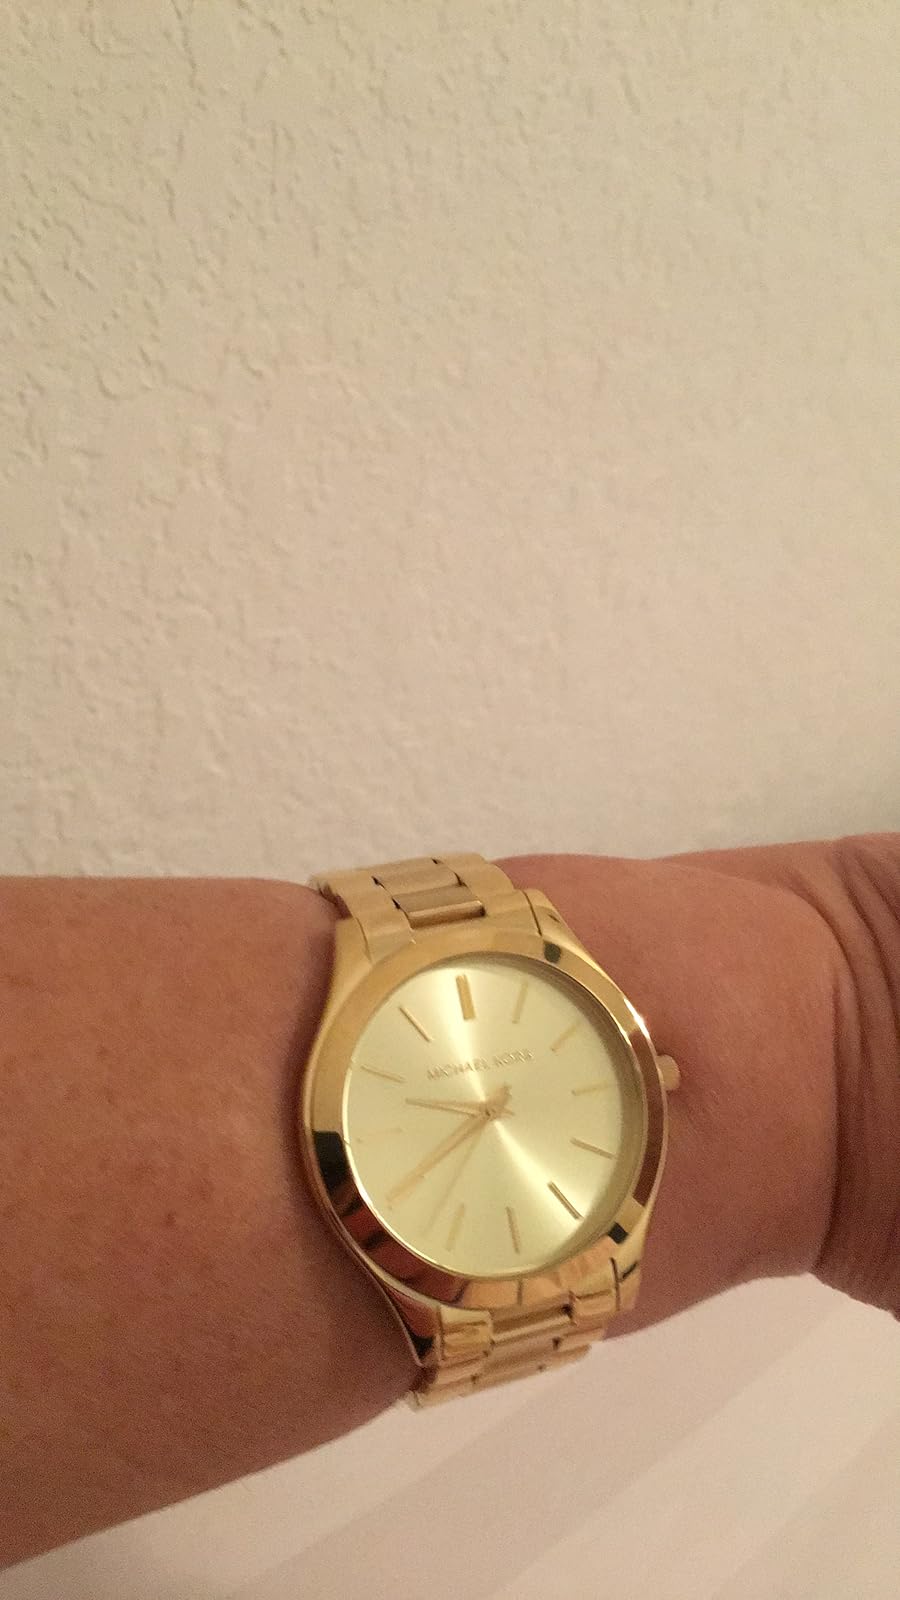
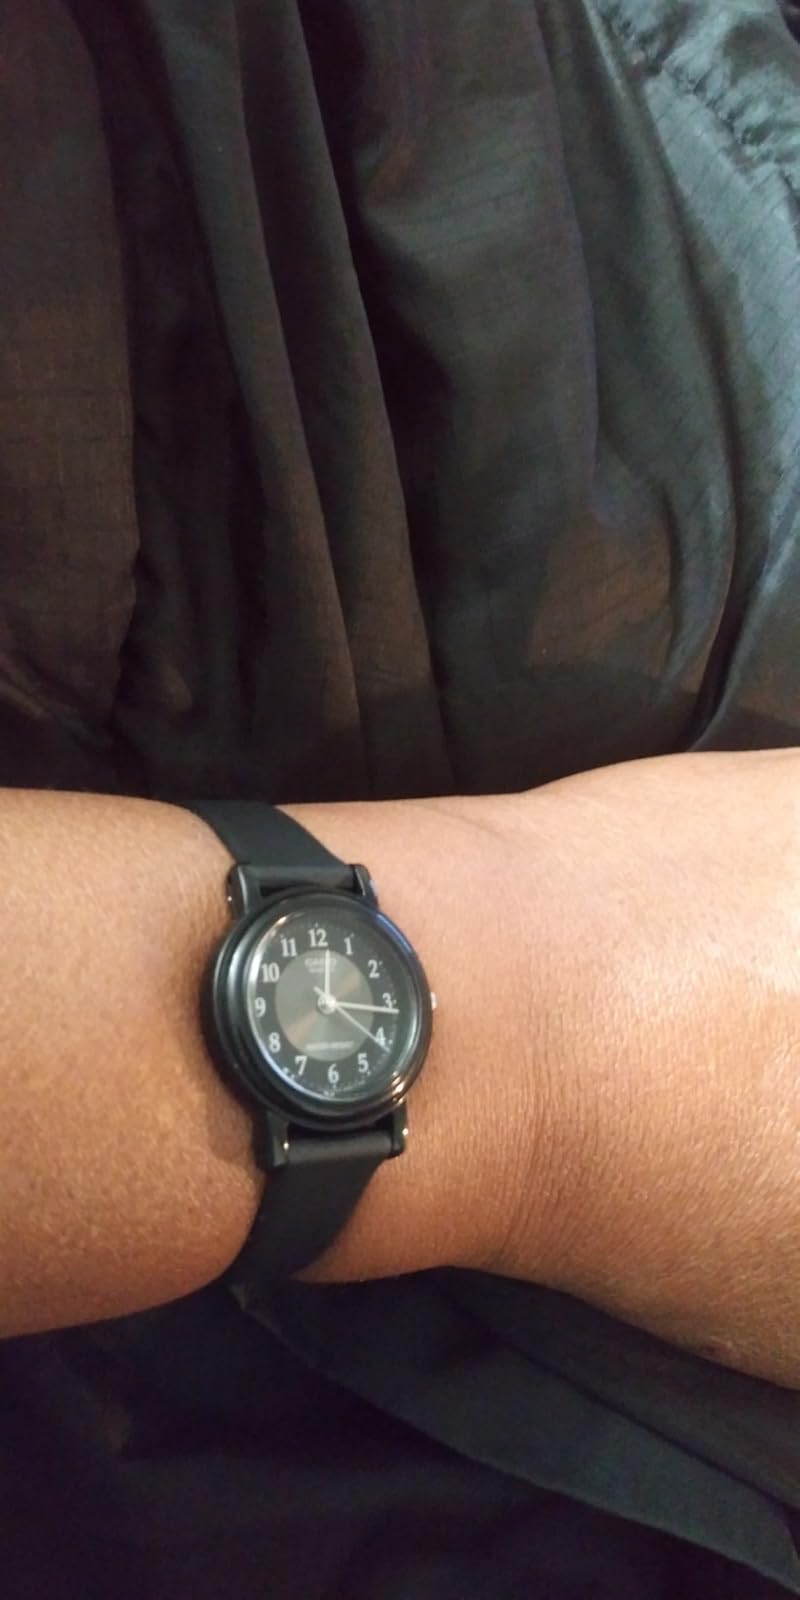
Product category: accessories_watch
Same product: no